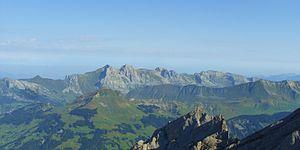
La chaîne du Bargy est un chaînon montagneux du massif des Bornes en Haute-Savoie.